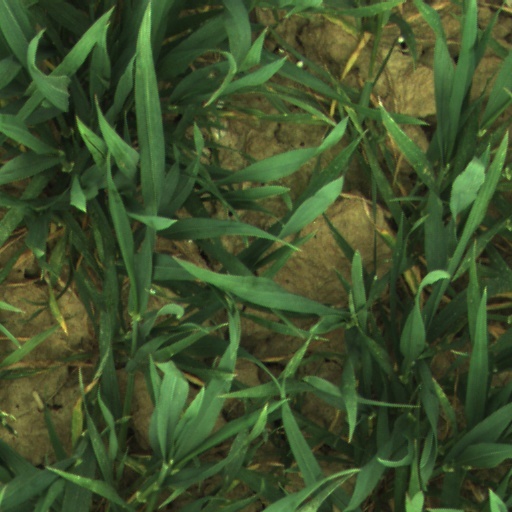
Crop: wheat